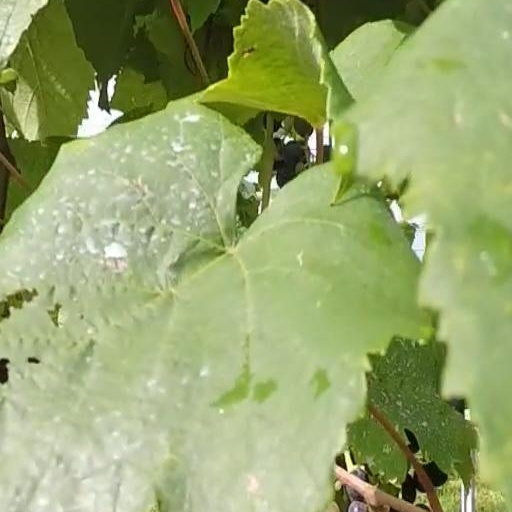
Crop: grape